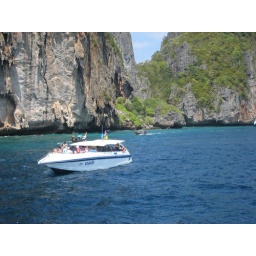
A small boat crossing by our ship @ Phi-Phi Island, Phuket.